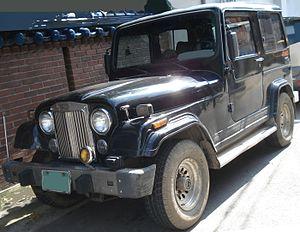
Le SsangYong Korando est un 4x4 produit par la marque coréenne SsangYong depuis 1983 en quatre générations.